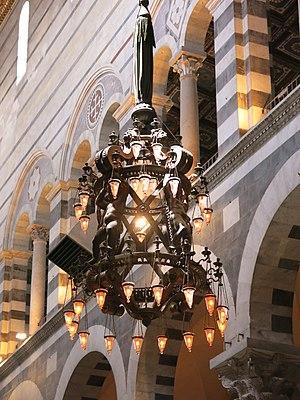
Lampe de Galilée dans la cathédrale de Pise (Toscane, Italie).